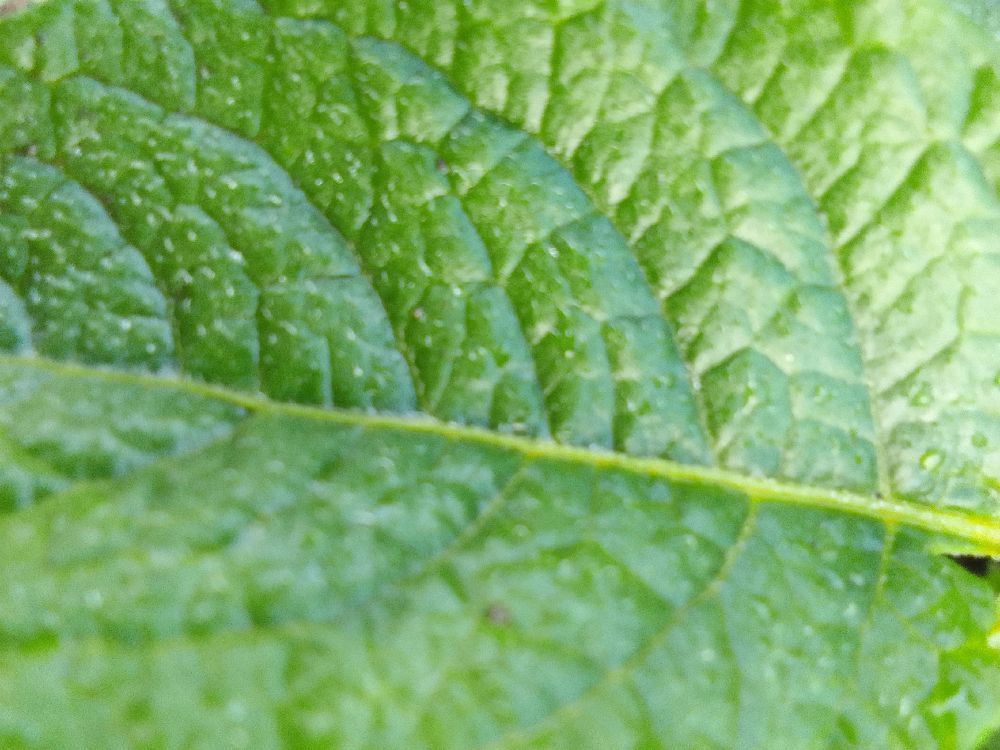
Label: Healthy